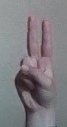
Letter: taa